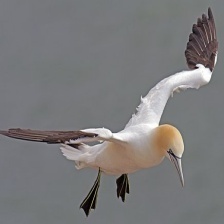
Species: NORTHERN GANNET
Scientific name: MORUS BASSANUS